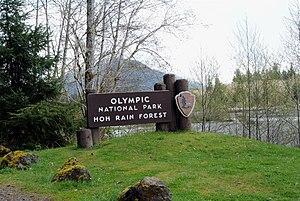
La forêt humide de Hoh est la plus grande forêt humide de la zone tempérée. Elle se trouve sur la péninsule Olympic à l'ouest de l'État de Washington et se situe à l'intérieur du parc national Olympique. Elle s'étend sur 38 km le long de la Hoh River. Ici, les précipitations annuelles varient entre 3,6 et 4,2 mètres par an.